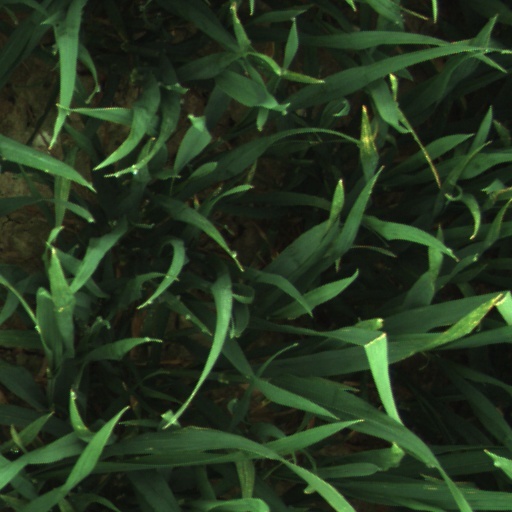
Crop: wheat